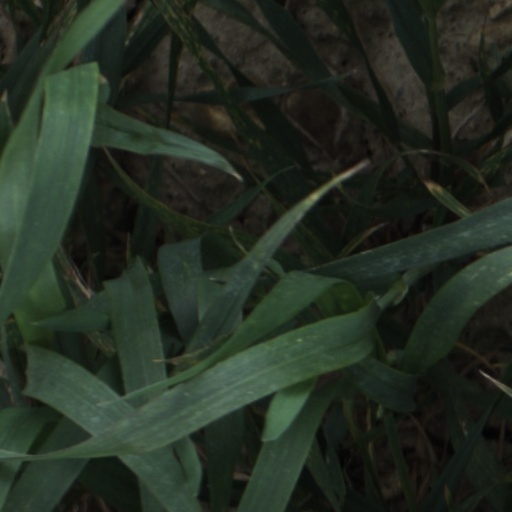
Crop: wheat